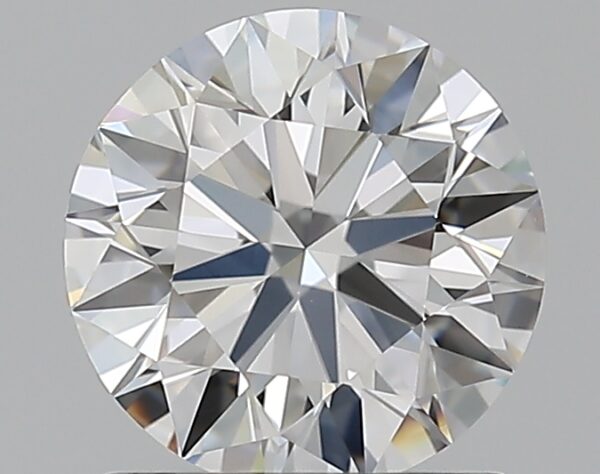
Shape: round
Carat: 1.03
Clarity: VVS1
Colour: F
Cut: EX
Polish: EX
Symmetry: EX
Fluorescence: N
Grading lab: GIA
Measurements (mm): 6.45 x 6.48 x 3.99